Huab Formation

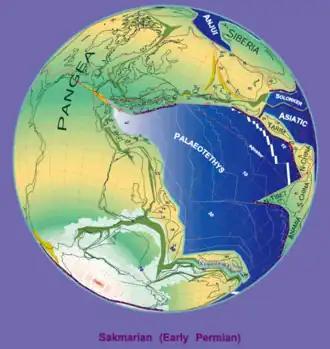
Early Permian paleogeography (280 Ma)

The Huab Formation is an Early Permian (Artinskian to Kungurian) geologic formation correlated with the Ecca Group and designated "Ecca" Group, because it does not belong to the Karoo, in the southwestern Kunene Region and northern Erongo Region of northwestern Namibia. The Huab Formation represents the oldest sedimentary unit of the Huab Basin, overlying the basement. The oil shales within the formation were deposited in a shallow lacustrine environment, and the formation marks the transition from terrestrial deposits under glacial climatic circumstances towards a warmer fluvial and marine deltaic environment.